Wanamaker expeditions

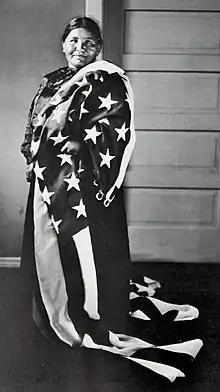
Cover of "American Indian portraits; from the Wanamaker expedition of 1913", depicting Emma Kickapoo

In February 1913 ground was broken on a National American Indian Memorial. Upon Dixon's request, Franklin Knight Lane, the United States Secretary of the Interior, approved another expedition. In June that year, Dixon set out with his son, Rollin, another photographer, John Scott, James McLaughlin, and an employee of Eastman Kodak on an "expedition of citizenship" that was sponsored by Wanamaker's and the Pennsylvania Railroad, which provided a rail-car that had a darkroom, known as "Signet". (Native Americans were not recognized as citizens at this time, and did not have this status until a decade later, with the Indian Citizenship Act of 1924).